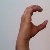
The image shows a hand gesture representing the letter 'C' in Indian Sign Language.